Moghulistan

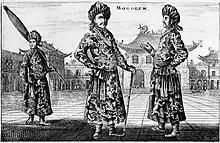
"Moghul" envoys seen in Beijing in 1656 by Johan Nieuhof, who took them for representatives of the Moghuls of India. However, Luciano Petech (1914–2010) classifies them visitors from Turpan in Moghulistan.

"Moghulistan" is a Persian name and simply means "Land of the Moghuls" or Mongols (the term "Moghul" or "Mughal" is Persian for "Mongol" and -istan means "land" in Persian) in reference to the eastern branch of the ethnic Mongol Chagatai Khans who ruled it. The term "Moghulistan" occurs mostly in Soviet historiography, while Chinese historiography mostly uses the term "East Chagatai Khanate", which contrasts Moghulistan to the Timurid Empire. The Moghul Khans considered themselves heir to Mongol traditions and called themselves "Mongghul Uls", from which the Persian term "Moghulistan" comes. Ming dynasty Mandarins called the Moghuls "the Mongol tribes in Beshbalik". The Timurid exonym for Moghulistan was "Ulus-i Jatah".